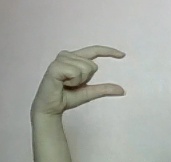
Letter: dal